Chito Miranda

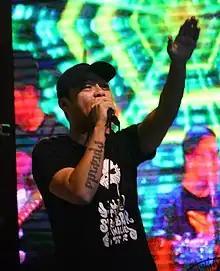
Miranda in 2016

Alfonso "Chito" Yanga Miranda Jr. (born February 7, 1976) is a Filipino singer and songwriter, best known as one of the founding members and lead singer for the band Parokya ni Edgar.